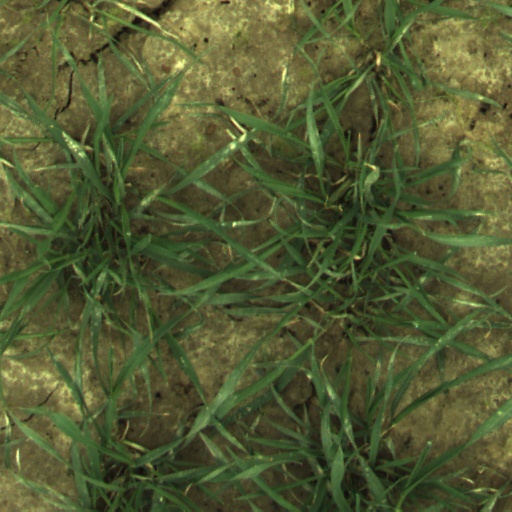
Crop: wheat